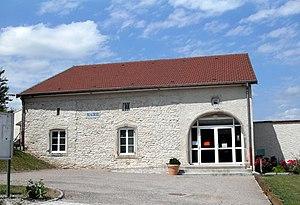
La mairie de Rugney
Rugney est une commune française située dans le département des Vosges en région Grand Est.